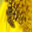
Label: bee